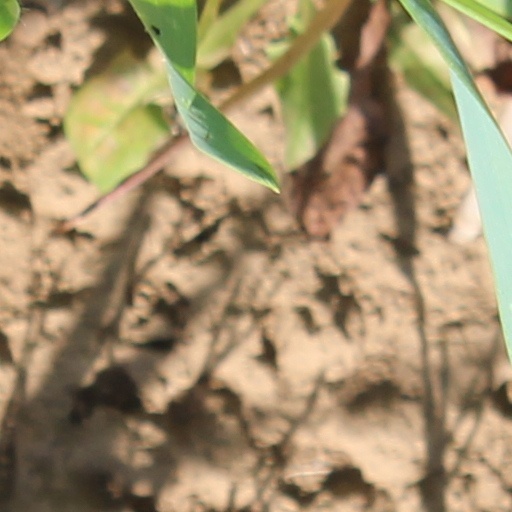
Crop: wheat